Sport in Brazil

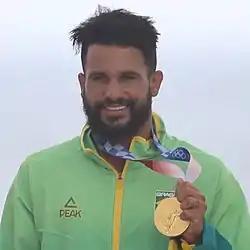
Ítalo Ferreira.

Surfing is one of the most popular aquatic sports in Brazil, with several professional Brazilian surfers competing in the men's and women's ASP World Tour, including former world champions Gabriel Medina and Adriano de Souza. Brazil is known for producing longboard surfers (such as former world champion Phil Razjman), big-rider surfers (such as Carlos Burle and two-time XXL award winner Maya Gabeira) and well-known bodyboarders.